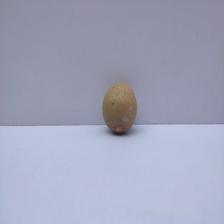
Size: Small